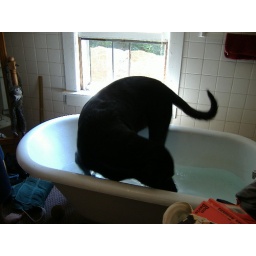
jeb drinking water in tub